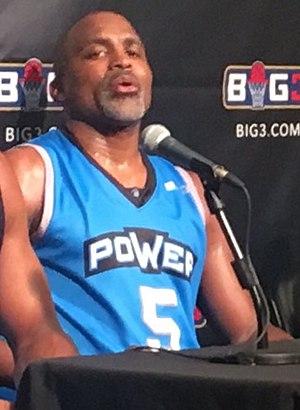
Cuttino Rashawn Mobley dit Cuttino Mobley est un ancien joueur de basket-ball américain né le 1ᵉʳ septembre 1975 à Philadelphie. Mobley mesure 1,93 m et évoluait au poste d'arrière.